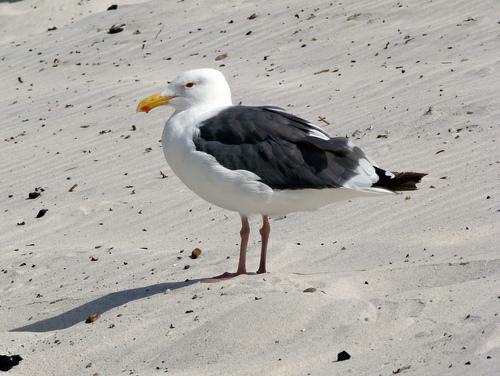
A photo of a herring gull